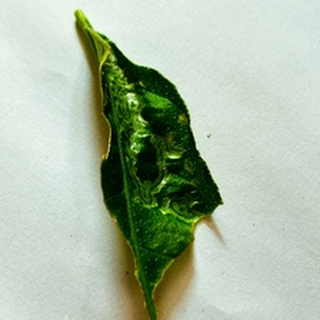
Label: lemon_deficiency